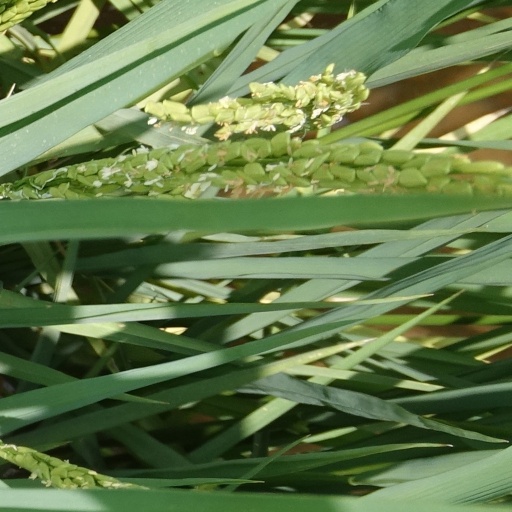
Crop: rice